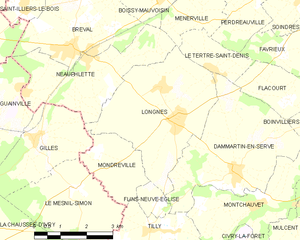
Carte des communes françaises Longnes